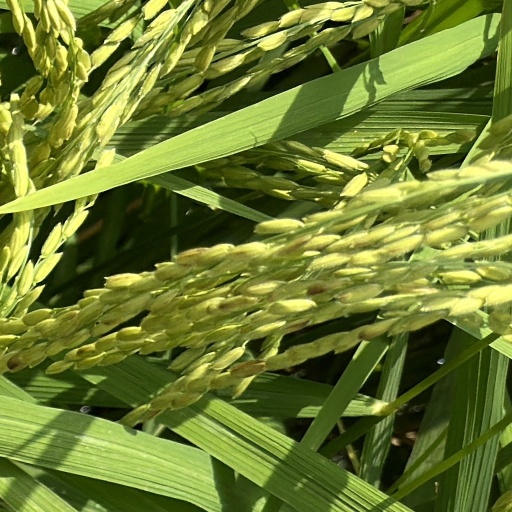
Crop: rice